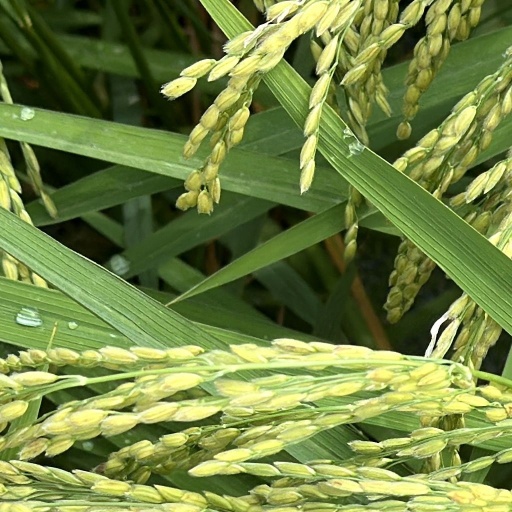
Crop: rice